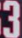
Number: 3